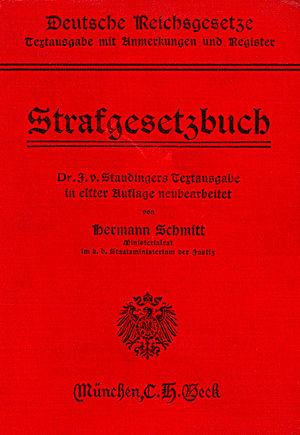
Le Code pénal est un code regroupant les principales dispositions du droit pénal allemand. Il est entré en vigueur le 1ᵉʳ janvier 1872, sous l’Empire.